Richard Stone (anti-racism activist)

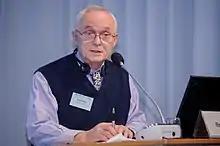
Stone in 2012

Richard Malcolm Ellis Stone (9 March 1937 – 5 March 2024) was a British medical doctor, social campaigner and philanthropist. Stone was best known for his association with the Runnymede Trust and the Jewish Council for Racial Equality on issues of race and politics, as well as race and society more generally in the United Kingdom. Stone was appointed to the panel of the Stephen Lawrence inquiry; a case involving a Black teenager who was murdered in London in 1993; which eventually led to the Macpherson Report, which defined the British Metropolitan Police's response to the incident as "institutionally racist." Stone was also noted for his association with the Jewish interfaith group The Woolf Institute.